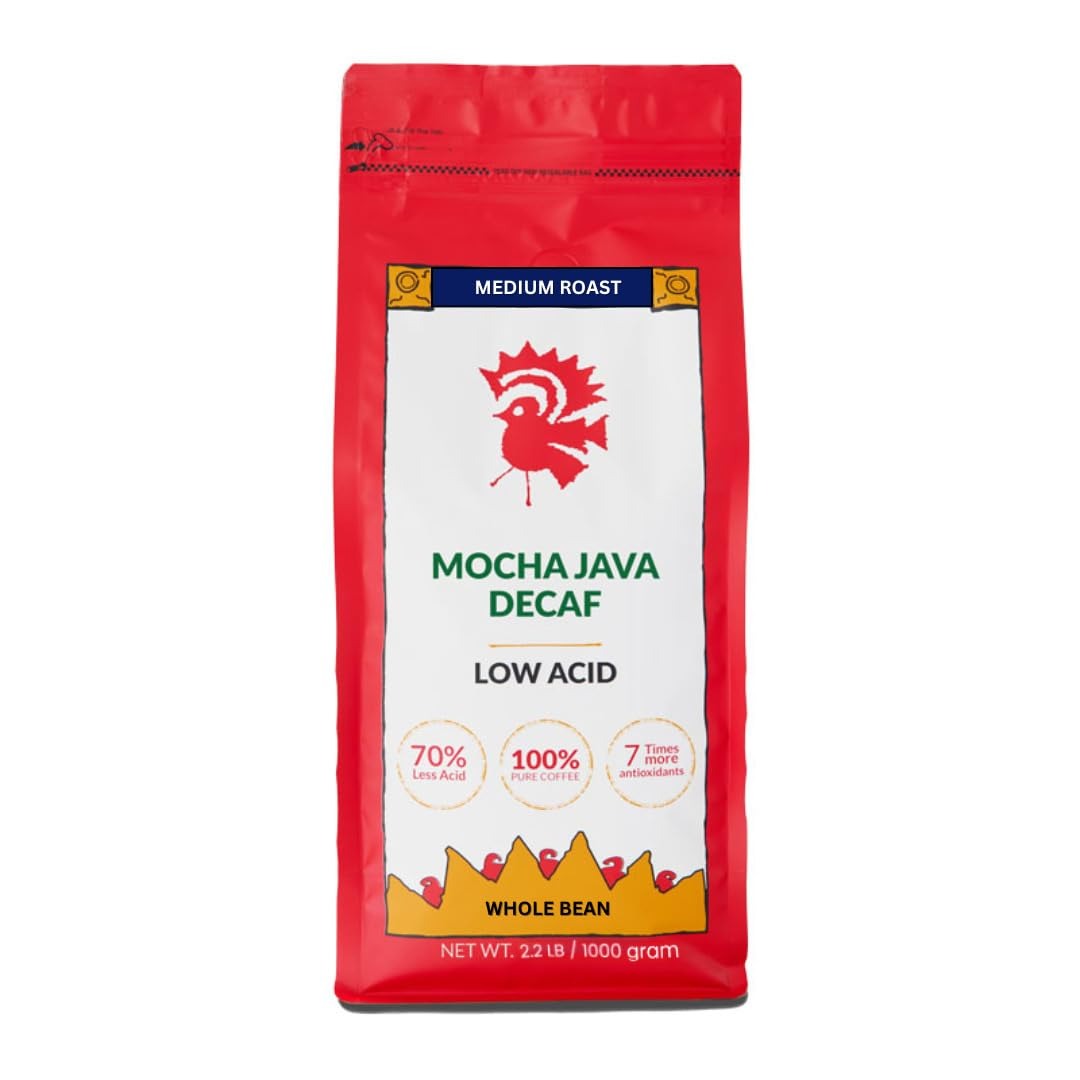
Item Name: Puroast Low Acid Coffee Decaf Bean | Decaf Mocha Java Whole Bean | Medium Roast | High Antioxidants & High pH |No Bitter Aftertaste | Reduced Heartburn & GERD | Suitable for Cold Brew - 2.2 LB
Bullet Point 1: 70% Less Acid: Enjoy a smooth, flavorful coffee with significantly reduced acid, perfect for those with sensitive stomachs.
Bullet Point 2: Rich in Antioxidants: Packed with antioxidants, Puroast Coffee helps boost wellness with 7x more antioxidants than green tea.
Bullet Point 3: Gut-Friendly: Low-acid formula supports digestive health without sacrificing taste or aroma
Bullet Point 4: Pure Coffee, No Additives: Made from premium, all-natural coffee beans without any additives or preservatives.
Bullet Point 5: Smooth & Full-Bodied Flavor: Enjoy a balanced, medium roast blend that’s gentle on the stomach yet bold in taste.
Bullet Point 6: Ideal for All Brewing Methods: Suitable for drip, French press, Keurig-compatible pods, and espresso machines.
Bullet Point 7: Sustainably Sourced: Puroast uses 100% renewable fuels in our clean tech roasting process. Carbon Nuetral
Value: 35.2
Unit: Ounce

Price: 10.78